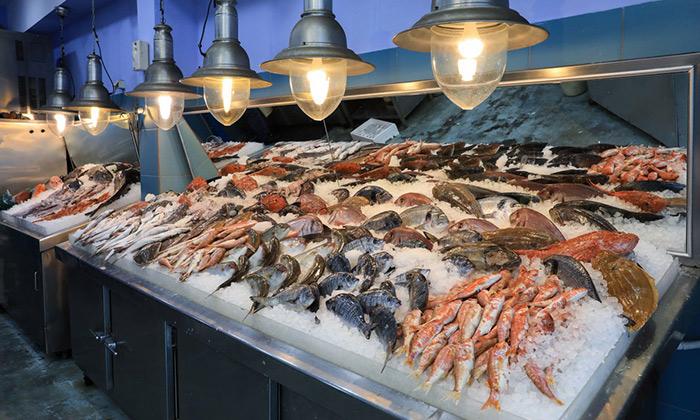
Taa zinazowaka zilizo upande wa juu zikimulika upande wa chini, alipo na samaki pweza na viumbe vingine vya baharini kwa barafu. Upande wa chini kuna milango meusi yenye vishikilio.